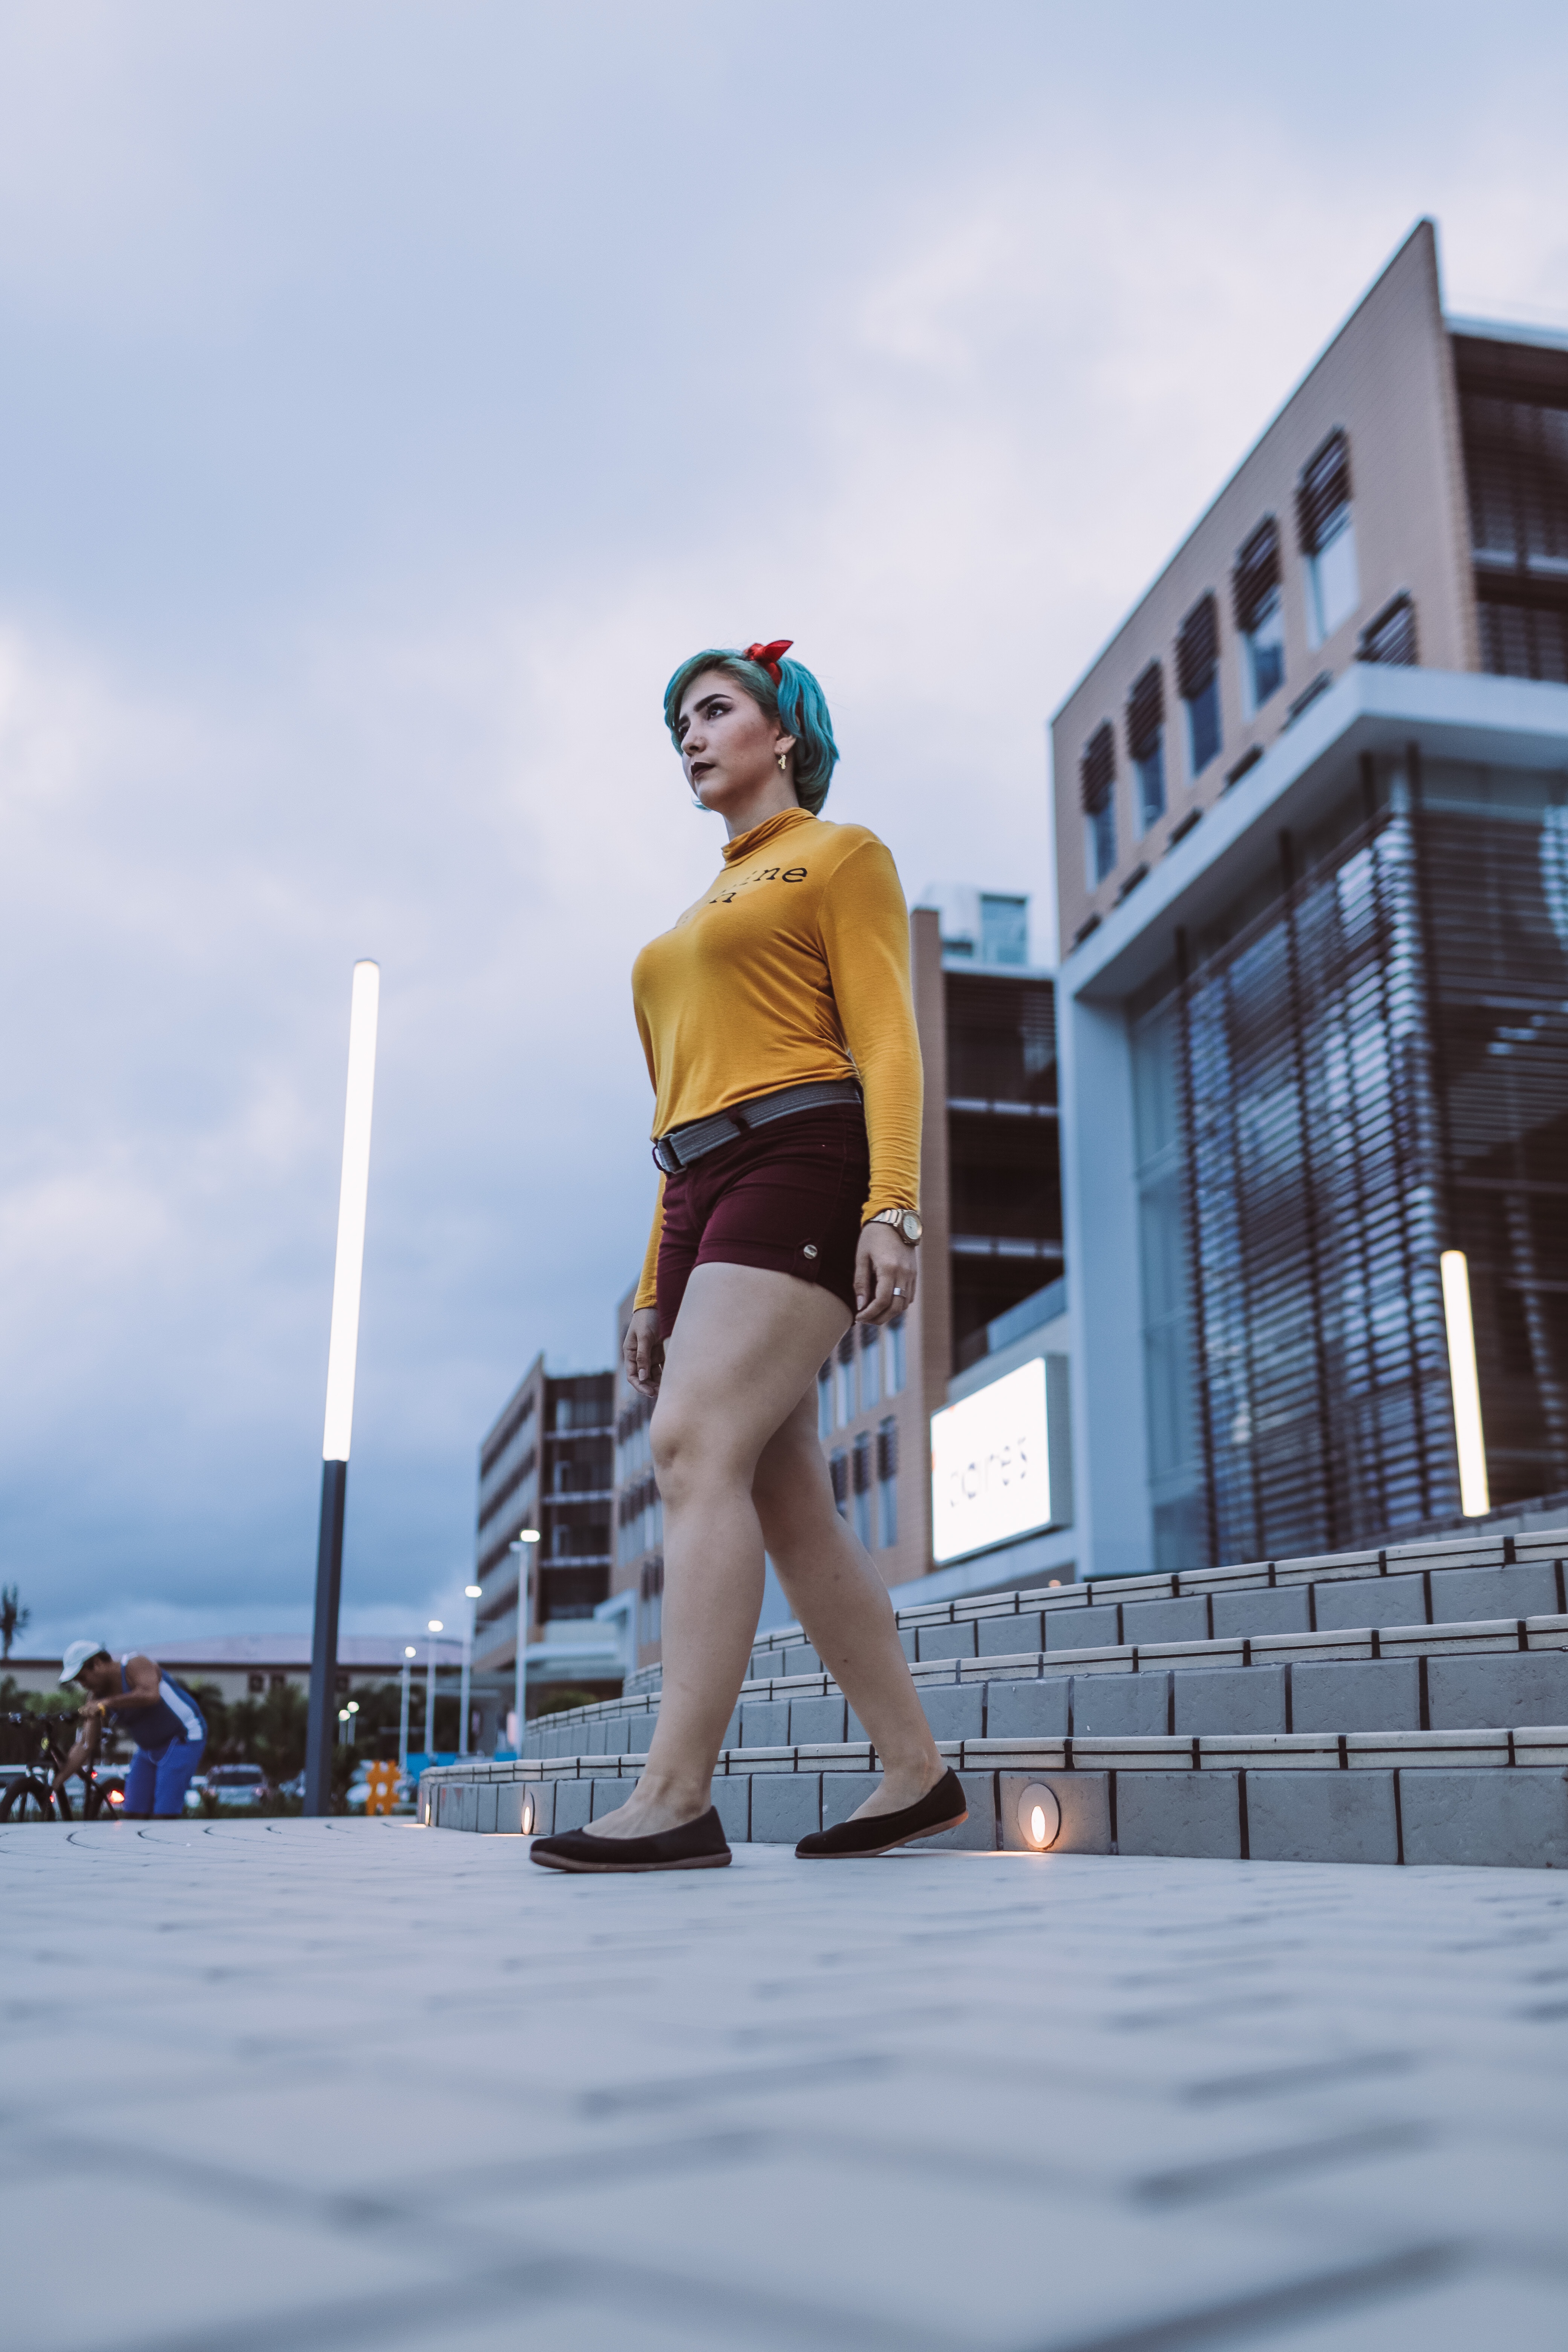
yellow, blue, beauty, fashion, leg, human leg, photography, street fashion, vacation, headgear, photo shoot, tourism, costume, thigh, shorts, model, sunglasses, city, t shirt